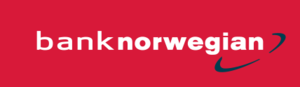
Bank Norwegian AS est une banque en ligne norvégienne qui propose aux consommateurs des prêts, des cartes de crédit et des comptes d'épargne. La société a été fondée en novembre 2007 et son siège se trouve à Bærum, en Norvège. Son siège social est situé dans l'immeuble de bureaux Diamanten. Norwegian Air Shuttle possède 20% de la banque.